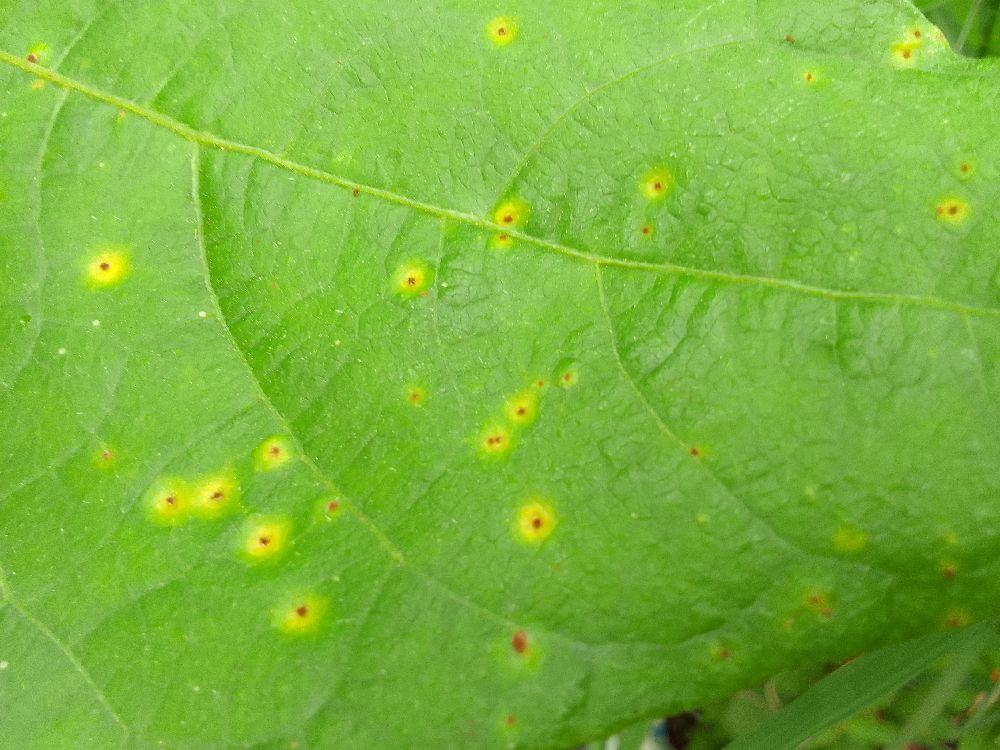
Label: rust